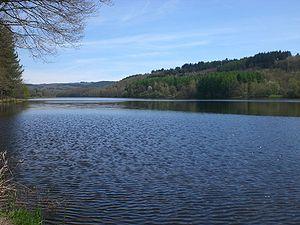
Lac de Saint-Pardoux, à 30km de Limoges (Autoroute A20, sortie 25).
Le Lac de Saint-Pardoux est un lac artificiel situé en Haute-Vienne, à 25 km au nord de Limoges, créé à partir de 1968, mis en eau en 1976 et inauguré en 1977. Il est par sa taille le deuxième plan d'eau de la Haute-Vienne, derrière le lac de Vassivière, avec lequel il est l'un des principaux lacs touristiques de la région.
Le réseau hydrographique de la Haute-Vienne est l'ensemble des éléments naturels ou artificiels, drainant le territoire du département de la Haute-Vienne. Il regroupe ainsi des cours d'eau ou canaux situés entièrement ou partiellement dans la Haute-Vienne.